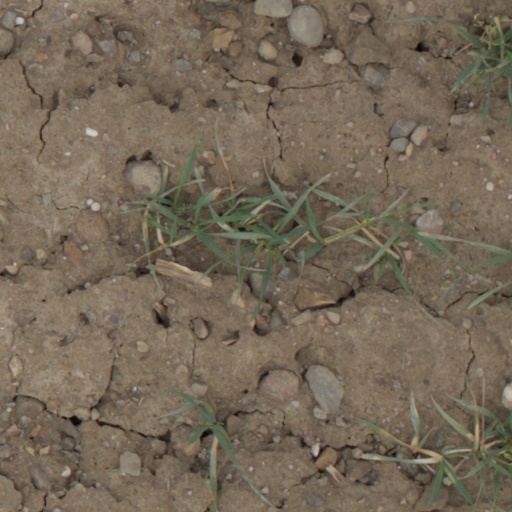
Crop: wheat